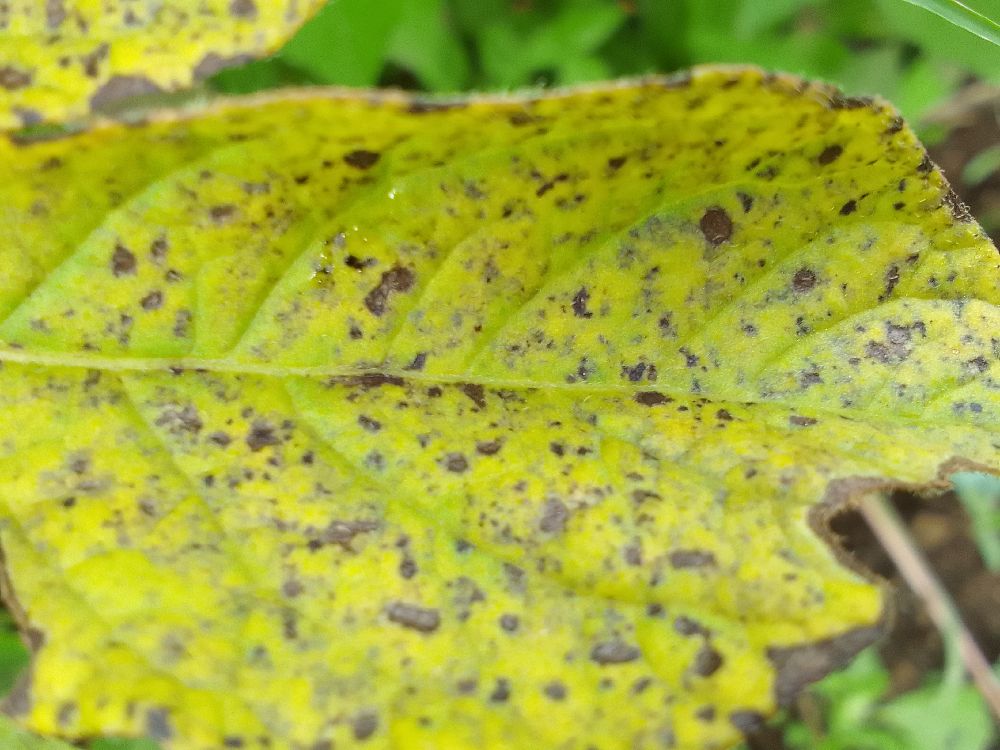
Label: Early blight